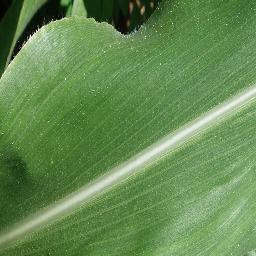
Label: Corn___healthy